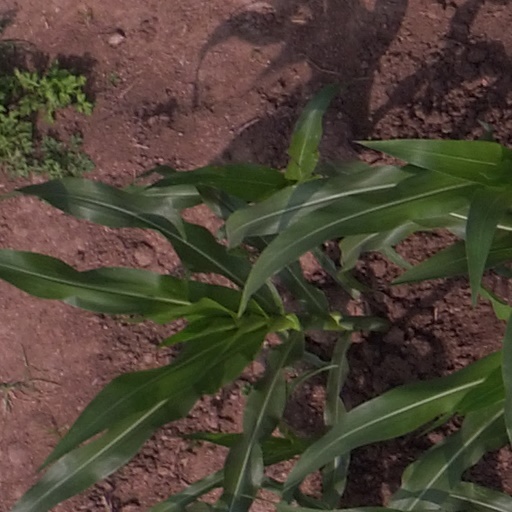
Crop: maize; corn